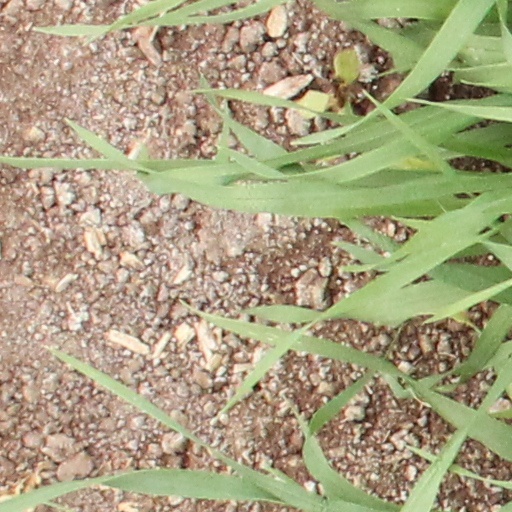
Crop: wheat